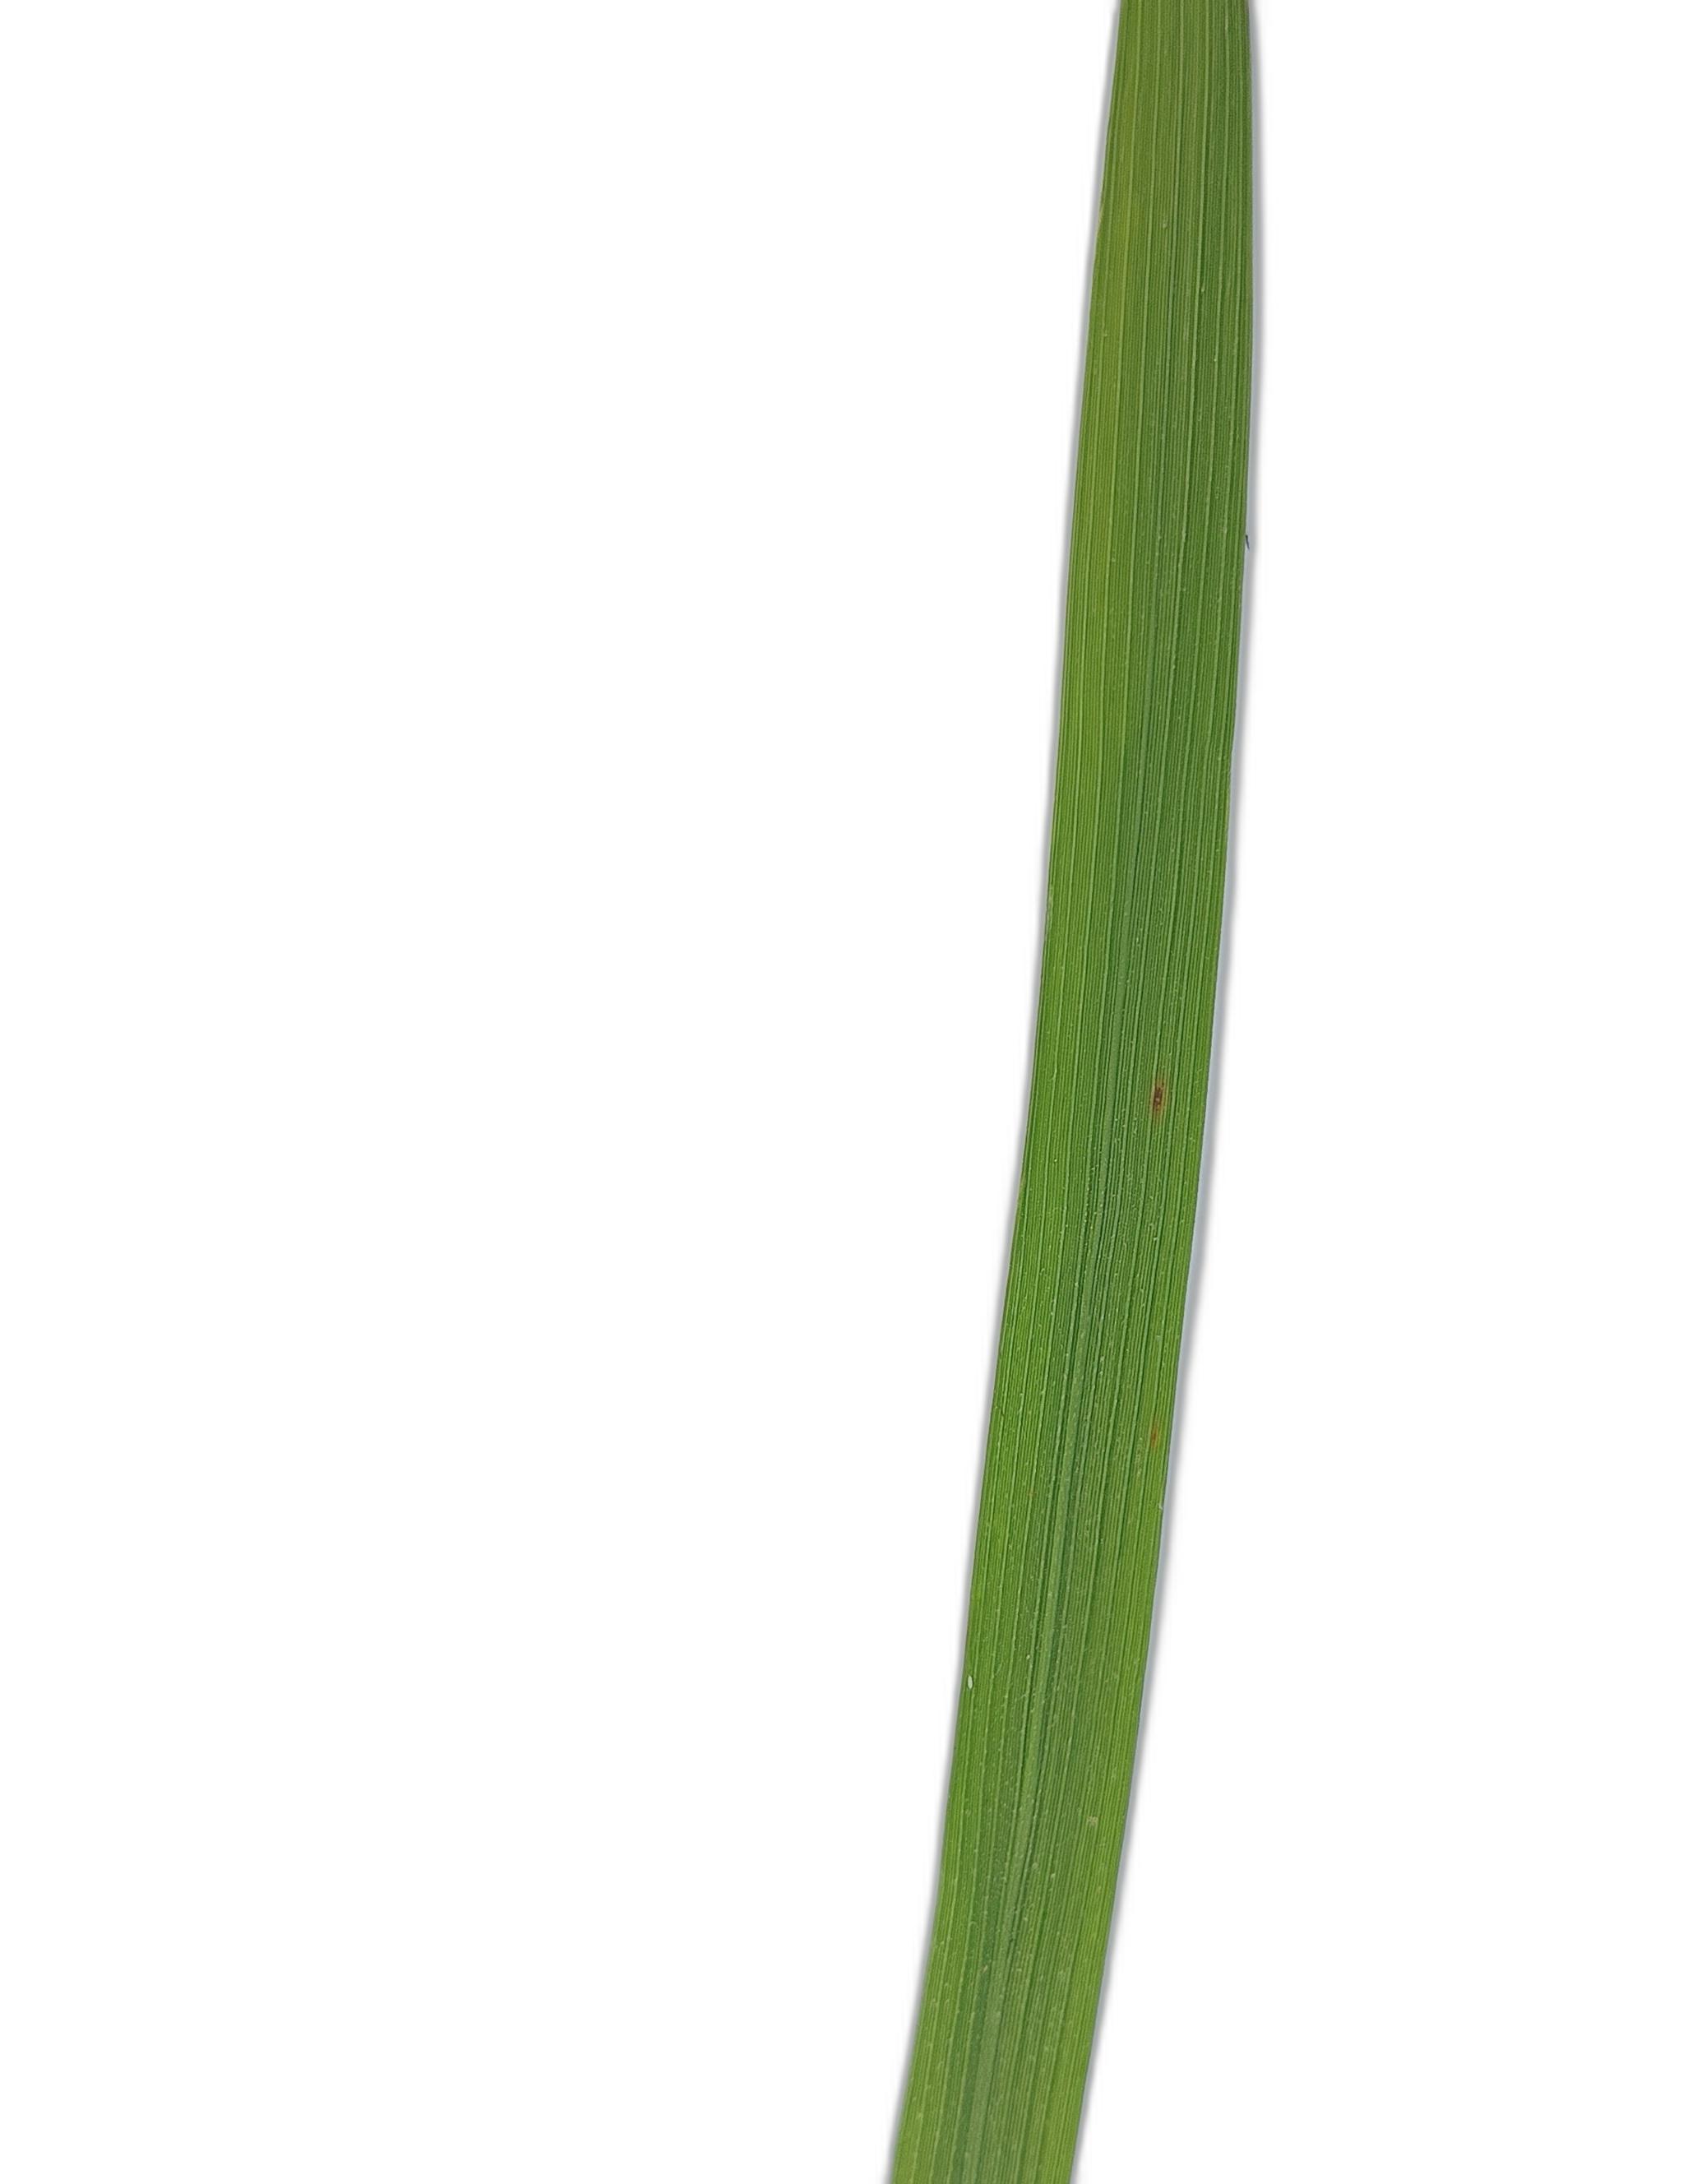
Label: Healthy